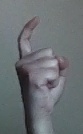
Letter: ra